Vasudevan Baskaran

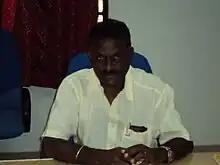

Vasudevan Baskaran (born 17 August 1950) is a former field hockey player and coach from Tamil Nadu, India. He captained the Indian national team, which won the gold medal at the 1980 Summer Olympics in Moscow, then part of the Soviet Union.